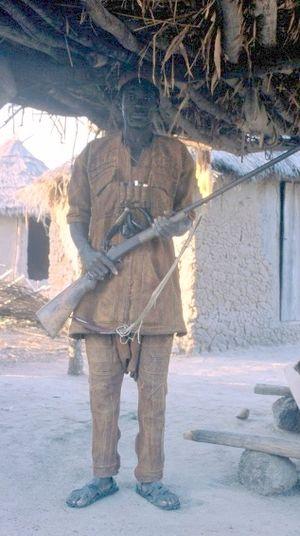
Chasseur bambara au Mali habillé traditionnellement
Les confréries africaines de chasseurs sont des sociétés, plus ou moins secrètes et ésotériques, qu'on trouve dans toute l'Afrique subsaharienne.
Fanta Maa est un héros légendaire des contes traditionnels d'Afrique de l'Ouest, émanant essentiellement des populations vivant sur les berges du delta intérieur du Niger. Son histoire prend les allures d'un conte initiatique mais aussi d'un mythe des origines, celui de la confrérie des « chasseurs d'eau » Bozo. Par ses références à de nombreuses croyances préislamiques, la légende de Fanta Maa apparaît également comme une manifestation de l'intégration au sein du monde musulman de traditions et de pratiques animistes. Héros possédant les qualités propres aux groupes des Dogons ou Peuls comme des Bozo, le récit de la vie de Fanta Maa peut se lire comme une des nombreuses formes des pactes intercommunautaires.
Les Bambaras sont des Mandingues de l'Afrique de l'Ouest, établis principalement dans le sud de l'actuel Mali, également dans l’ouest du Burkina Faso et au nord de la Côte d’Ivoire où ils y sont appelés Dioulas : ce qui signifie commerçants en langue mandingue. Ils formèrent de la fin du XVIIᵉ siècle au milieu du XIXᵉ siècle le royaume bambara de Ségou. Ils parlent le bambara, une des langues mandées.